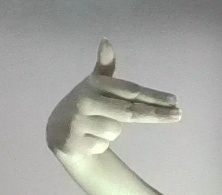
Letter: ghain